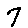
Label: 7